Sir Cuthbert Quilter, 1st Baronet

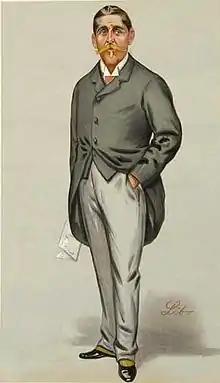

Sir William Cuthbert Quilter, 1st Baronet (29 January 1841 – 18 November 1911) was an English stock broker, art collector and Liberal/Liberal Unionist politician who sat in the House of Commons from 1885 to 1906.